Condusiv Technologies

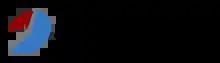
Old logo

It was founded in March, 1981, by Craig Jensen. The company was initially created to serve VAX/VMS platforms. Because the product allowed companies to defragment without shutting their systems down, its original customer base was Fortune 500 and Fortune 1000 companies, government agencies, air traffic control, NASA and others with mission critical systems or systems that needed to be running 24/7.